José Pedro Fuenzalida

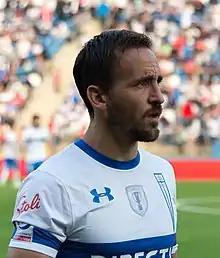
Fuenzalida with Universidad Católica in 2019

José Pedro Fuenzalida Gana (born 22 February 1985) is a Chilean former professional footballer who played as a right winger.